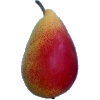
Label: Pear 2